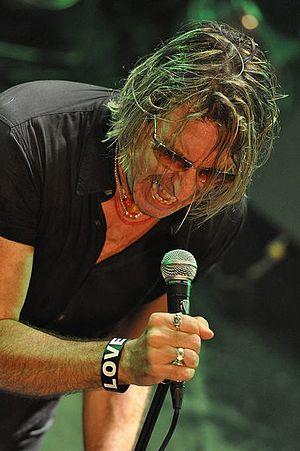
©Heimo Reifetshammer 2012
Cy Curnin, né Cyril John Curnin le 12 décembre 1957 à Wimbledon, Angleterre, est un auteur-compositeur-interprète britannique. Il est le chanteur du groupe de rock The Fixx depuis sa formation en 1979.